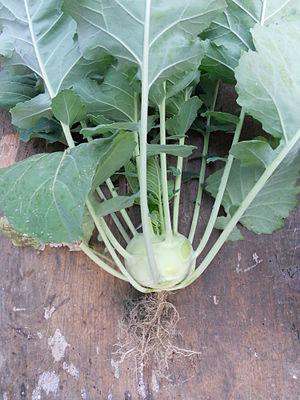
Le chou-rave est une variété de chou, plante herbacée bisannuelle de la famille des brassicacées, cultivée comme plante potagère pour la base de sa tige renflée, consommée comme légume. Le chou-rave est un peu délaissé en France pour avoir été un aliment de guerre, sort qu'il partage avec le topinambour et le rutabaga. En revanche, dans certaines régions du Canada, on le retrouve couramment dans les épiceries. On lui prête des vertus aphrodisiaques.